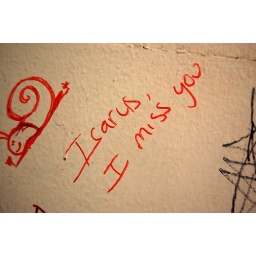
On the wall of the bathroom in The Garage in Harvard Square.